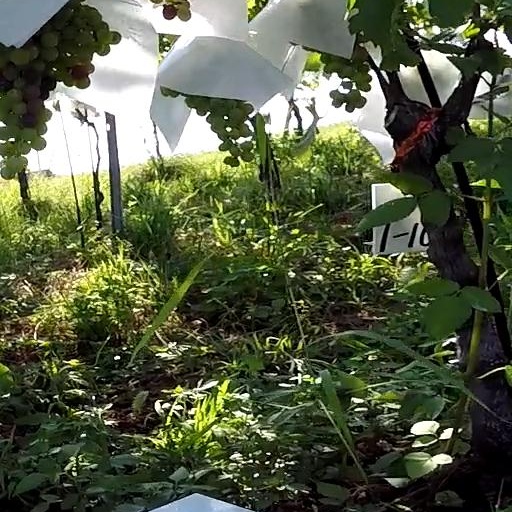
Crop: grape